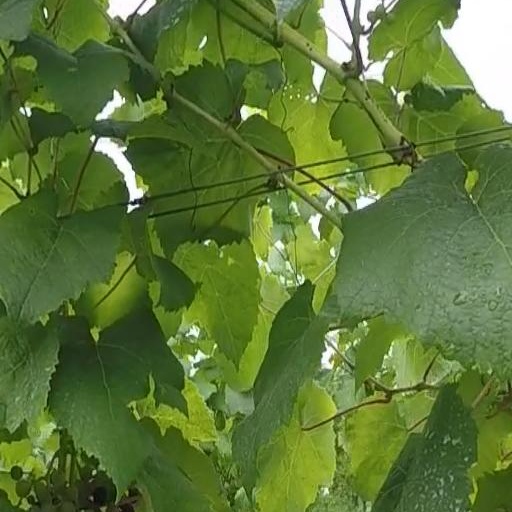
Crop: grape